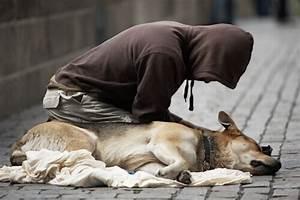
dog